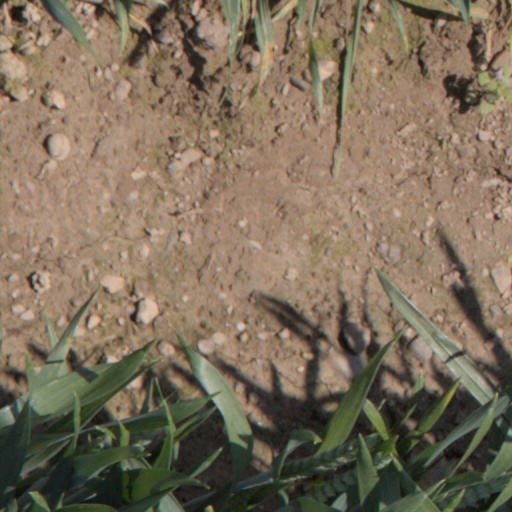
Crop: wheat